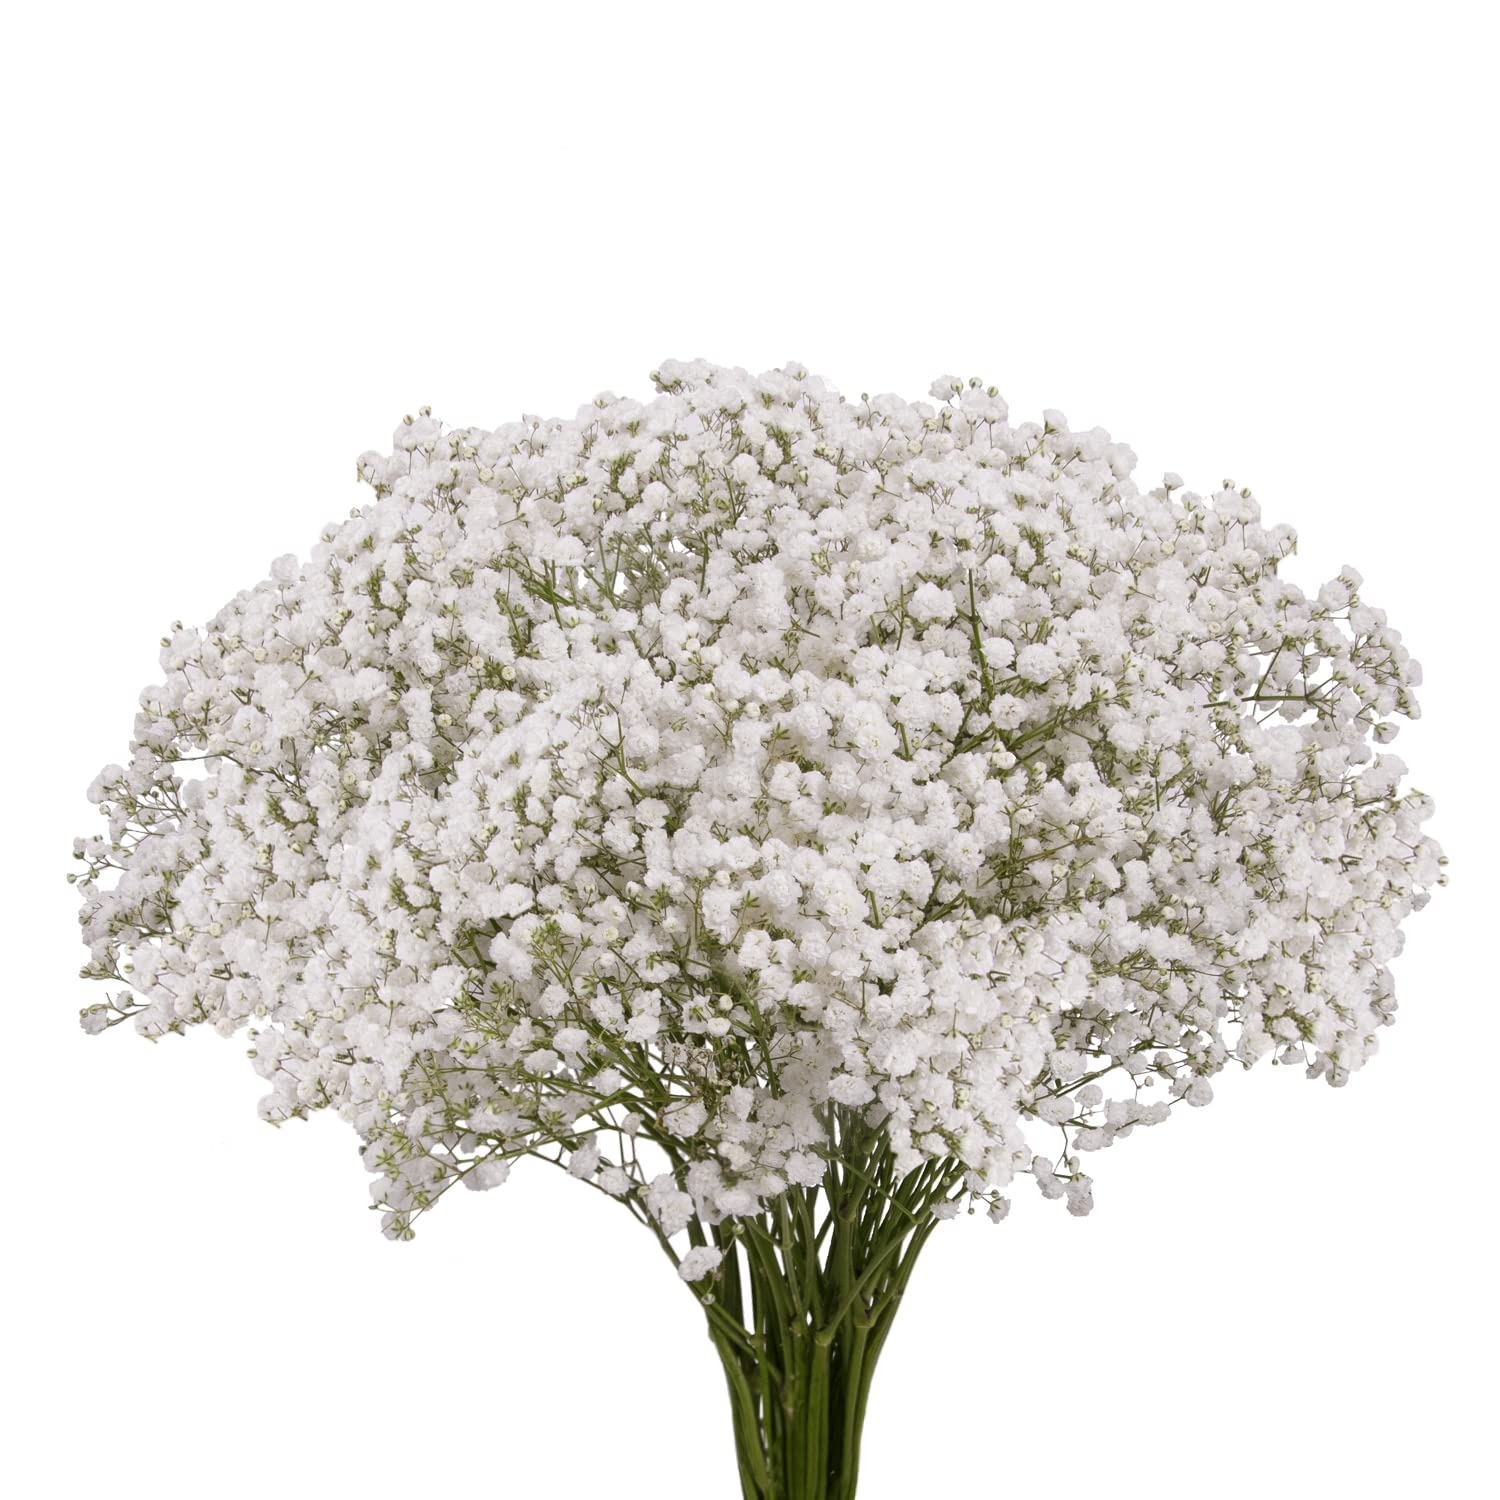
Item Name: Bloomingmore | Fresh Cut Gypsophilia |10 bunches | Home, Office, Wedding Decor, DIY, Party Event, Housewarming, Teacher and Engagement
Bullet Point 1: BLOOM SELECTIONS : 100 white "Baby's Breath" Gypsophilia
Bullet Point 2: STEM LENGTH (Approximatiely) : 50 CM / 20 Inches.
Bullet Point 3: FRESH FLOWERS: Revel in the delight of your Bouquet Refreshing to life. Enjoy the freshness, as these handpicked flowers gracefully.
Bullet Point 4: CARE AND HANDLING - Before your flowers ship, they are prepared with proper hydration methods. To ensure your flowers thrive, simply follow these care steps upon arrival: remove your bouquet from its wrap and place them in a vase filled with fresh luke warm water.
Bullet Point 5: DELIVER AT YOUR CONVENIENCE: Place your orders any day, by 2 PM EST to receive your items in 4 days.
Bullet Point 6: SATISFACTION GUARANTEED: We stand behind the quality of our products. If you're not completely satisfied, contact us for a refund or replacement. Digital pictures required.
Product Description: This filler is a great addition to winter wedding arrangements, adding detail to the overall flower arrangement, but they also look great on their own. They make a gorgeous wedding bouquet or arrangement on their own.<br><br>✅ Note. Please allow for small discrepancies in the color hue due differences in monitor resolution and subtle climatic changes during growing season.<br><br>✅ The box will include care instructions to help make the flowers long lasting. Before your flowers ship, they are prepared with proper hydration methods. If your flowers appear sleepy and thirsty, it is normal.
Value: nan
Unit: None

Price: 105.98